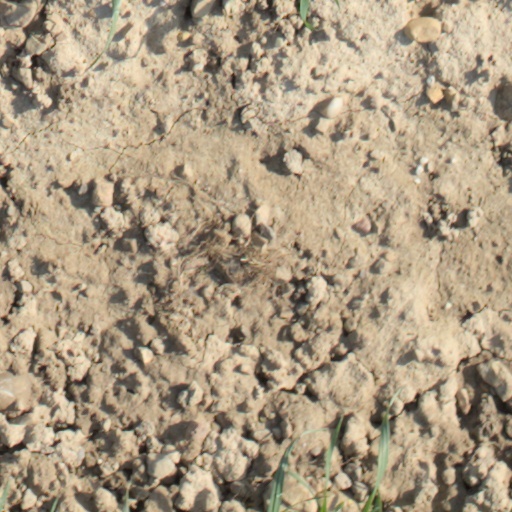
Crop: wheat